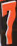
Number: 7